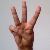
The image shows a hand gesture representing the letter 'W' in Indian Sign Language.